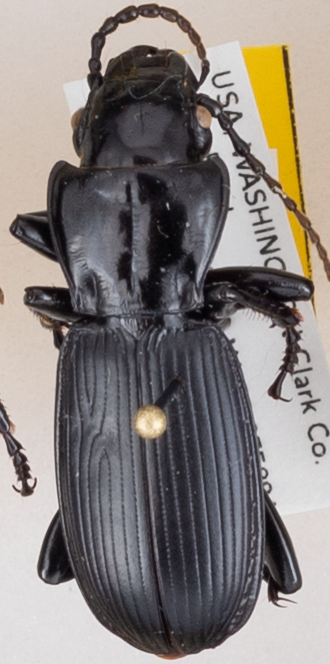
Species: Pterostichus lama
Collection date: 2018-06-12
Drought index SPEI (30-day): -1.514
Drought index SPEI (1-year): -0.39
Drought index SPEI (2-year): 0.71